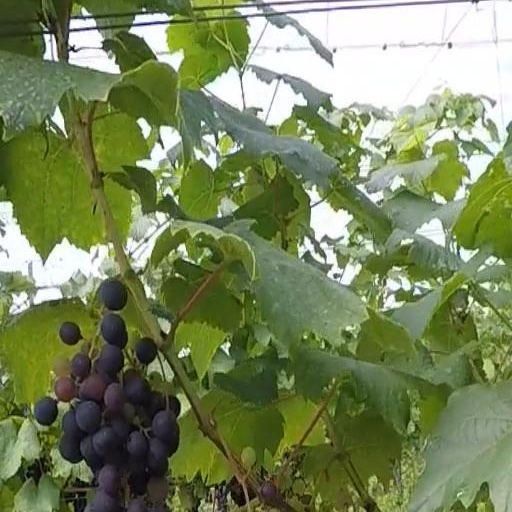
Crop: grape